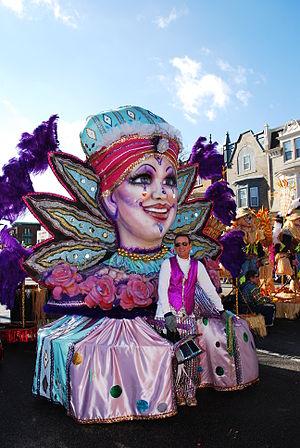
La ville de Philadelphie possède une vie culturelle variée et dynamique. Dès le XVIIIᵉ siècle, Philadelphie s’affirme comme un foyer majeur de création artistique, musicale et même culinaire. L'histoire des migrants explique en partie la grande diversité de la culture.
Philadelphie, surnommée Philly, est une ville du Commonwealth de Pennsylvanie, située dans le Nord-Est des États-Unis, entre New York et Washington D.C. Le nom de la ville, choisi par William Penn, signifie « amitié fraternelle » en grec, car elle devait être un îlot de tolérance religieuse.